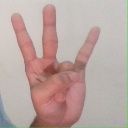
अक्षर: क्ष